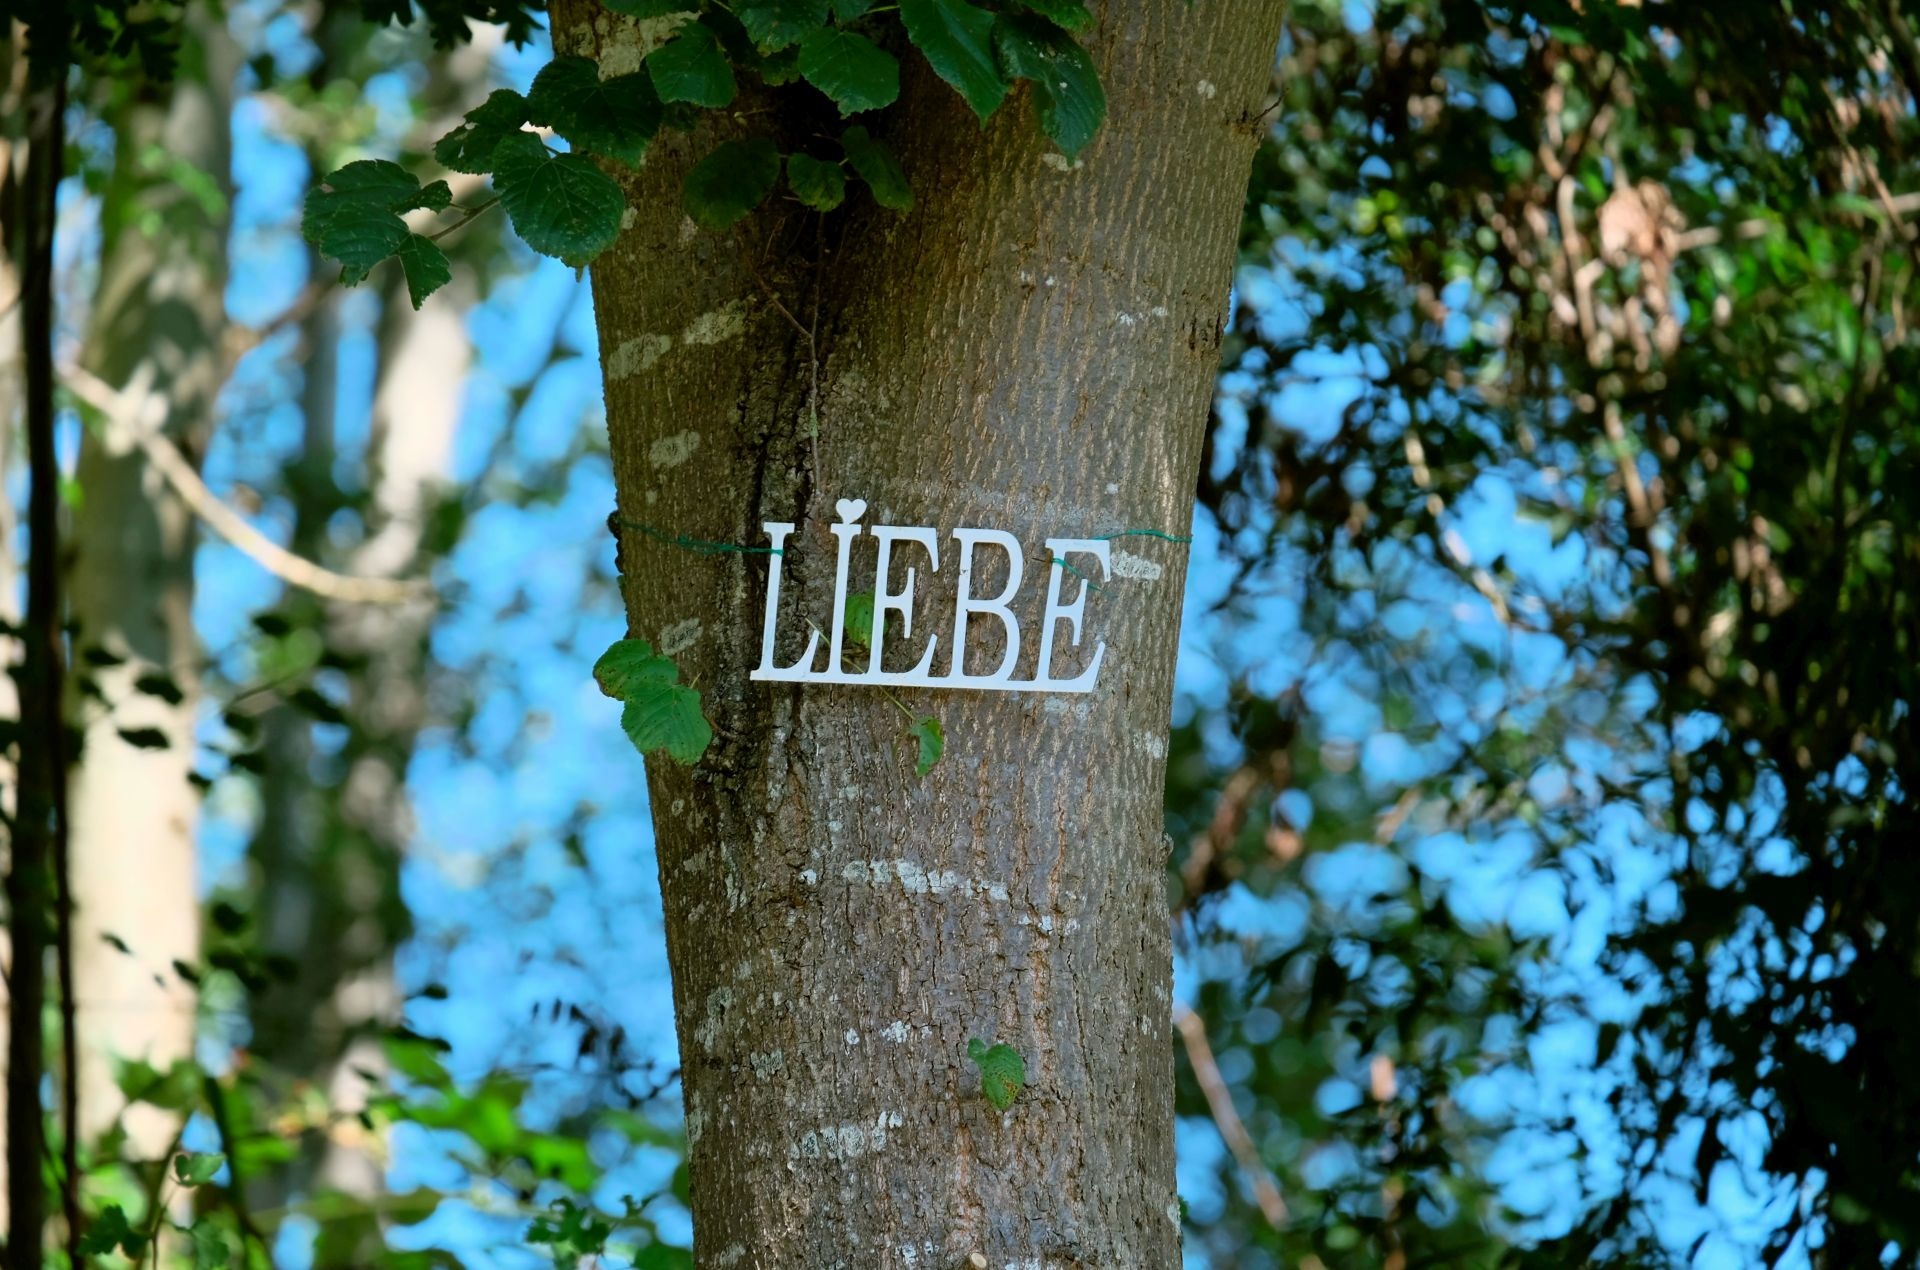
tree, nature, forest, branch, light, plant, sunlight, leaf, flower, trunk, summer, spring, green, jungle, autumn, botany, together, season, affection, deciduous, woodland, habitat, connected, flowering plant, magic forest, natural environment, woody plant, land plant